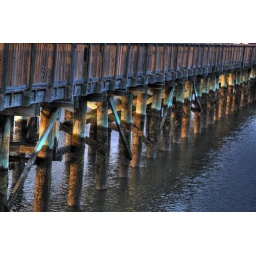
Walkway to the docks behind the USS Yorktown in Charleston on the Ashley River, walking to the College of Charleston sail boats.